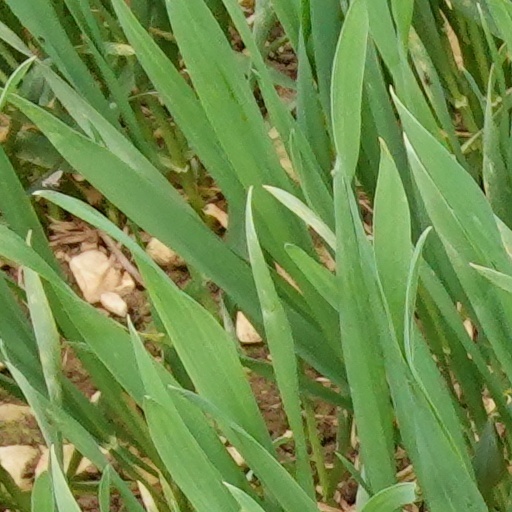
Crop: wheat